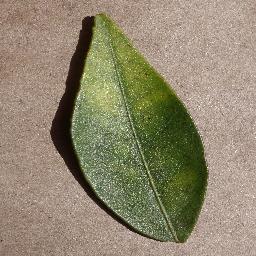
Label: Orange___Haunglongbing_(Citrus_greening)